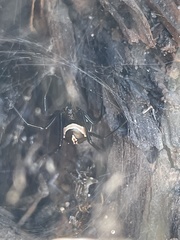
Species: Lactrodectus_hesperus